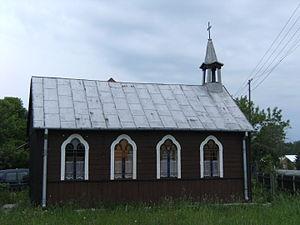
Jędrzejów Nowy est un village polonais de la gmina de Jakubów dans la powiat de Mińsk de la voïvodie de Mazovie dans le centre-est de la Pologne.